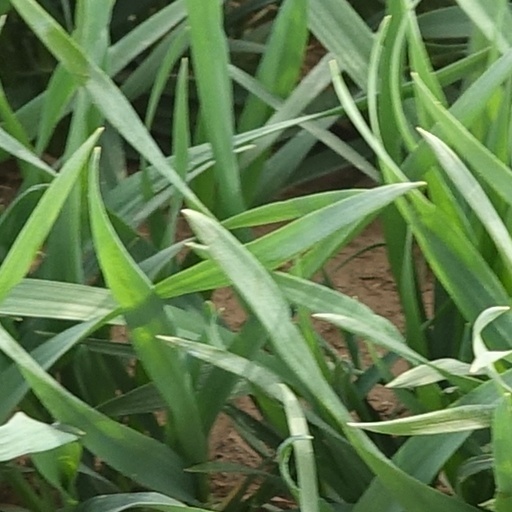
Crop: wheat